Advanced Photo System

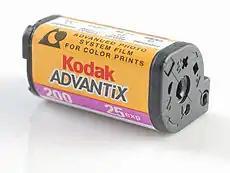
KODAK Advantix APS film cartridge

The Advanced Photo System was an attempt at a major upgrade of photographic technology for amateurs, resulting in a new film cartridge to facilitate automation of film loading and rewinding; according to Kodak, of all film that it received for processing showed some defects attributable to loading error. In addition, the smaller film size potentially could result in APS point-and-shoot cameras with greater zoom ranges in the same size as existing 35 mm compact cameras, or more compact altogether. Accessories were made to facilitate digitization of APS film for use with computers, including a slideshow device for televisions and film scanner. At launch, all five manufacturers announced point-and-shoot APS cameras; the Canon ELPH (IXY/IXUS) drew particular attention and demand for its compact size and stylish all-metal body.